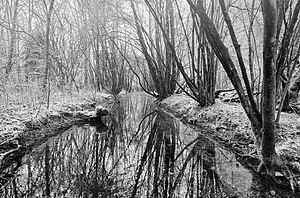
Grigno est une commune italienne d'environ 2 300 habitants située dans la province autonome de Trente dans la région du Trentin-Haut-Adige dans le nord-est de l'Italie.